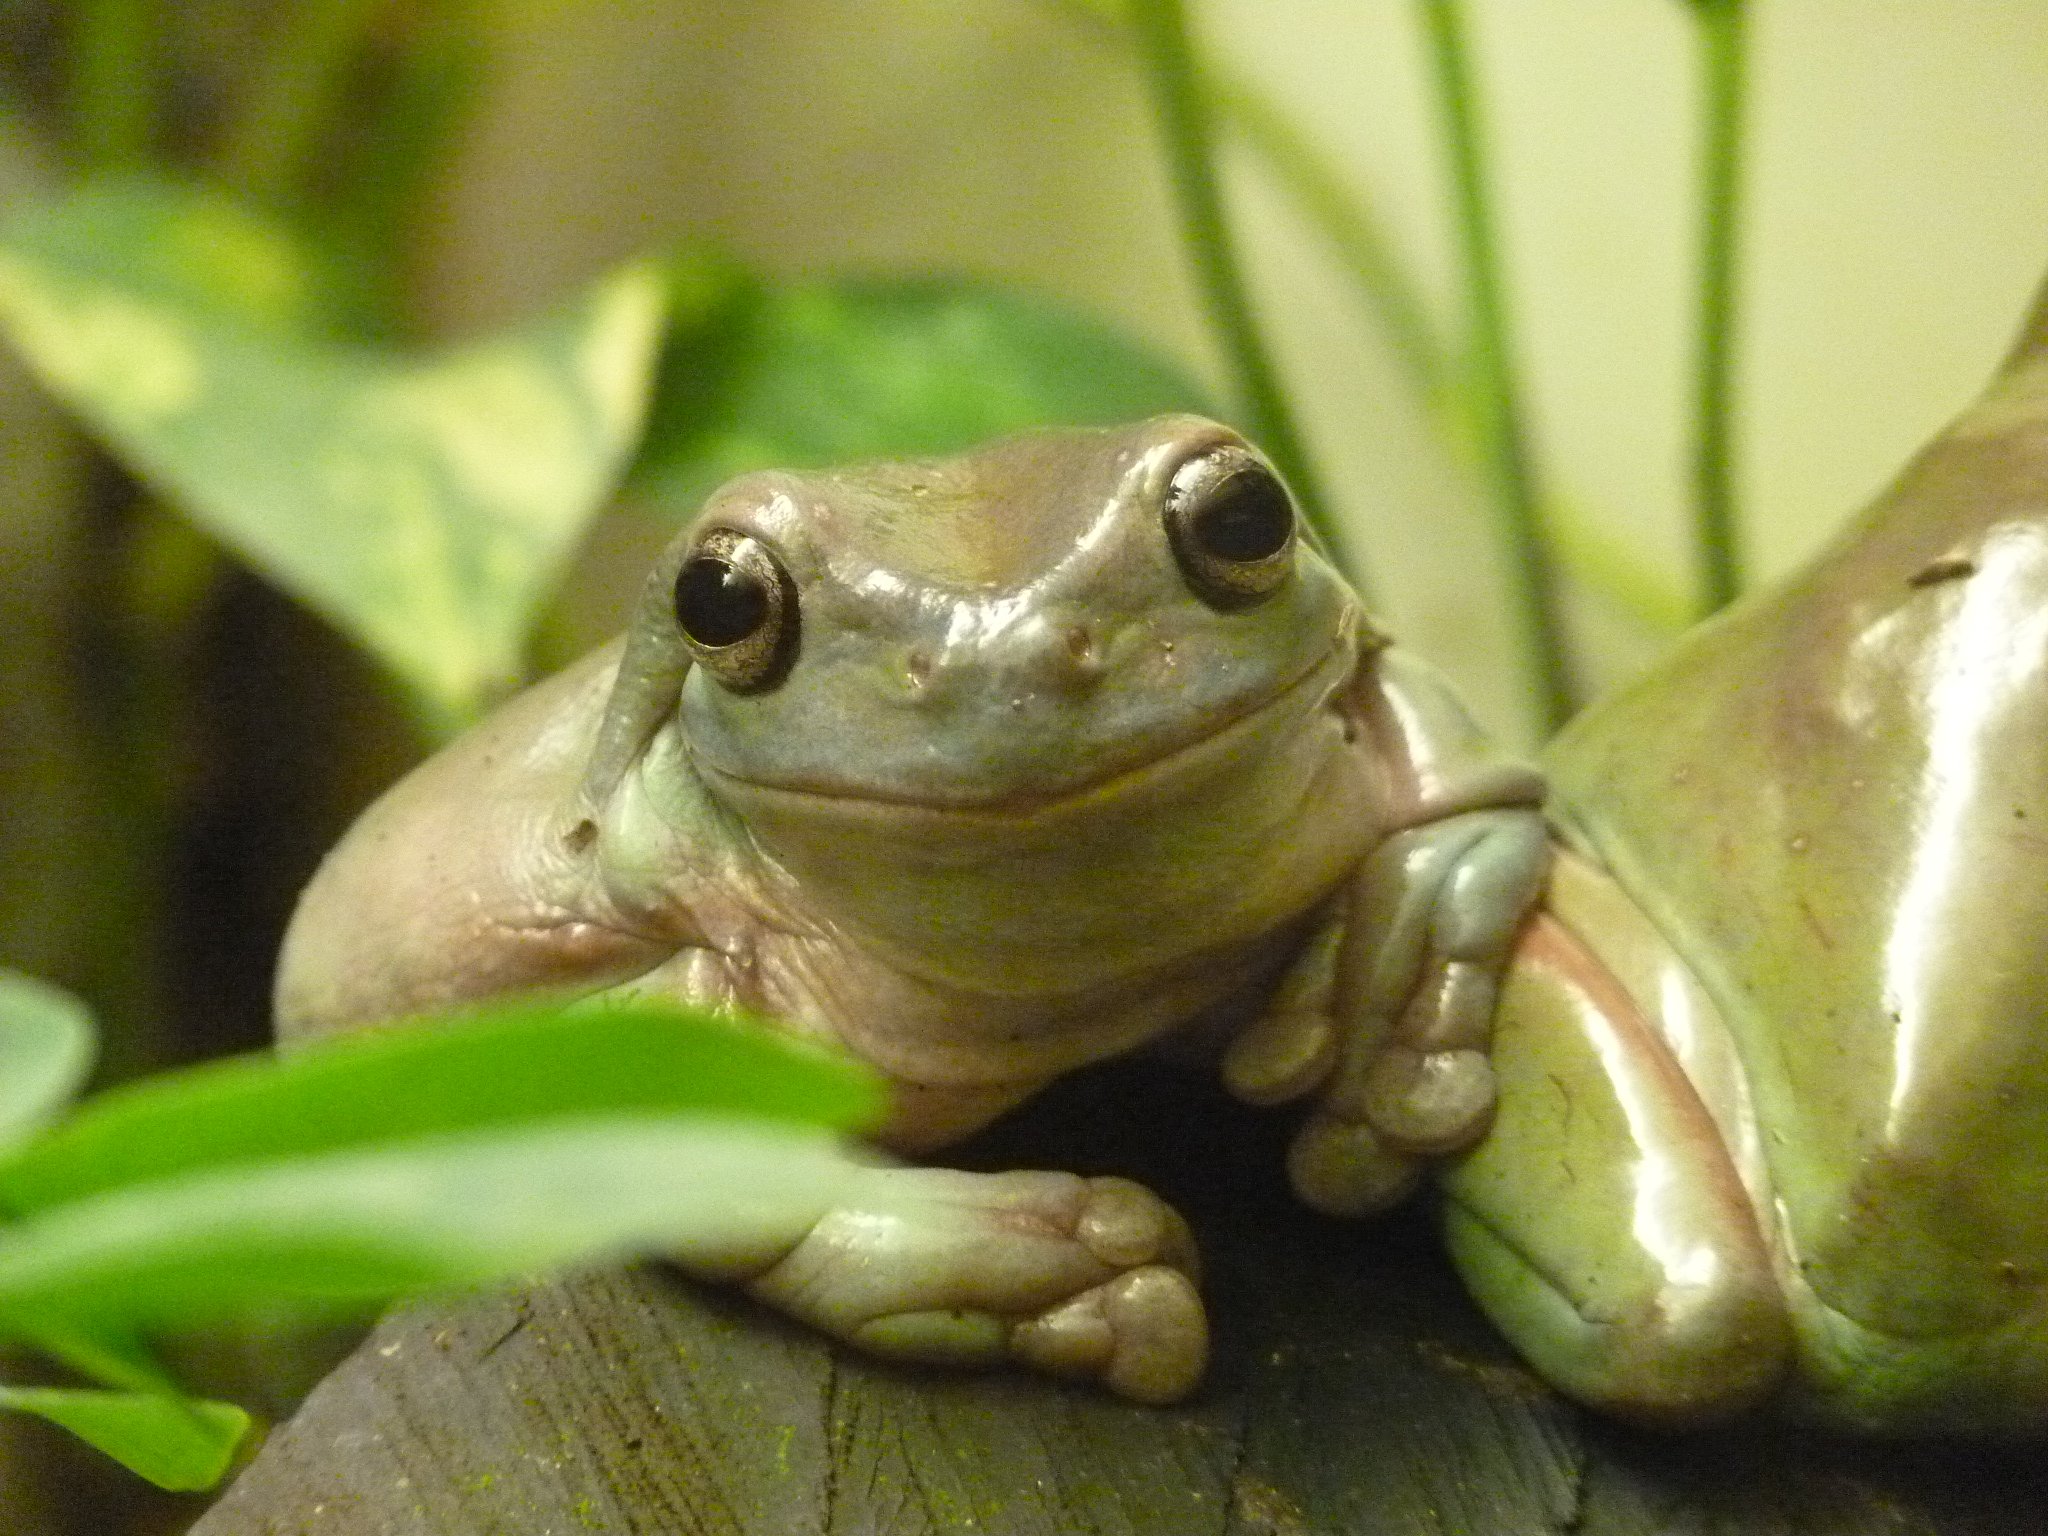
green, frog, amphibian, fauna, tree frog, vertebrate, anuran, bullfrog, ranidae, finger coral tree frog, litoria caerulea, finger coral, australian tree frogs, litoria